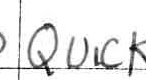
Label: quickly